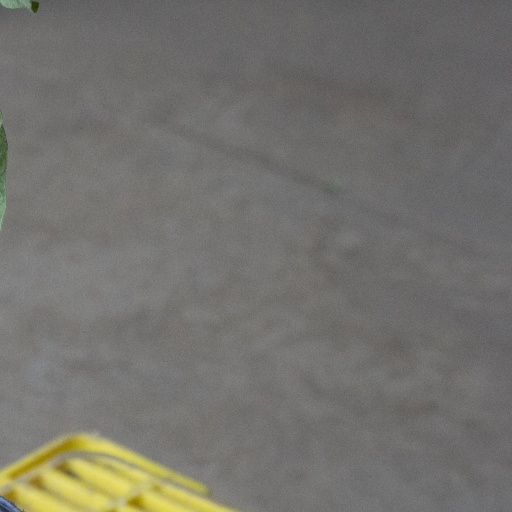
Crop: soybean